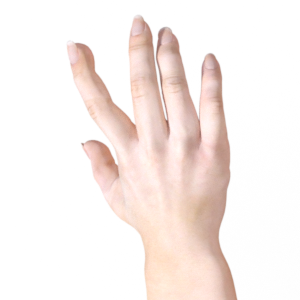
Label: paper